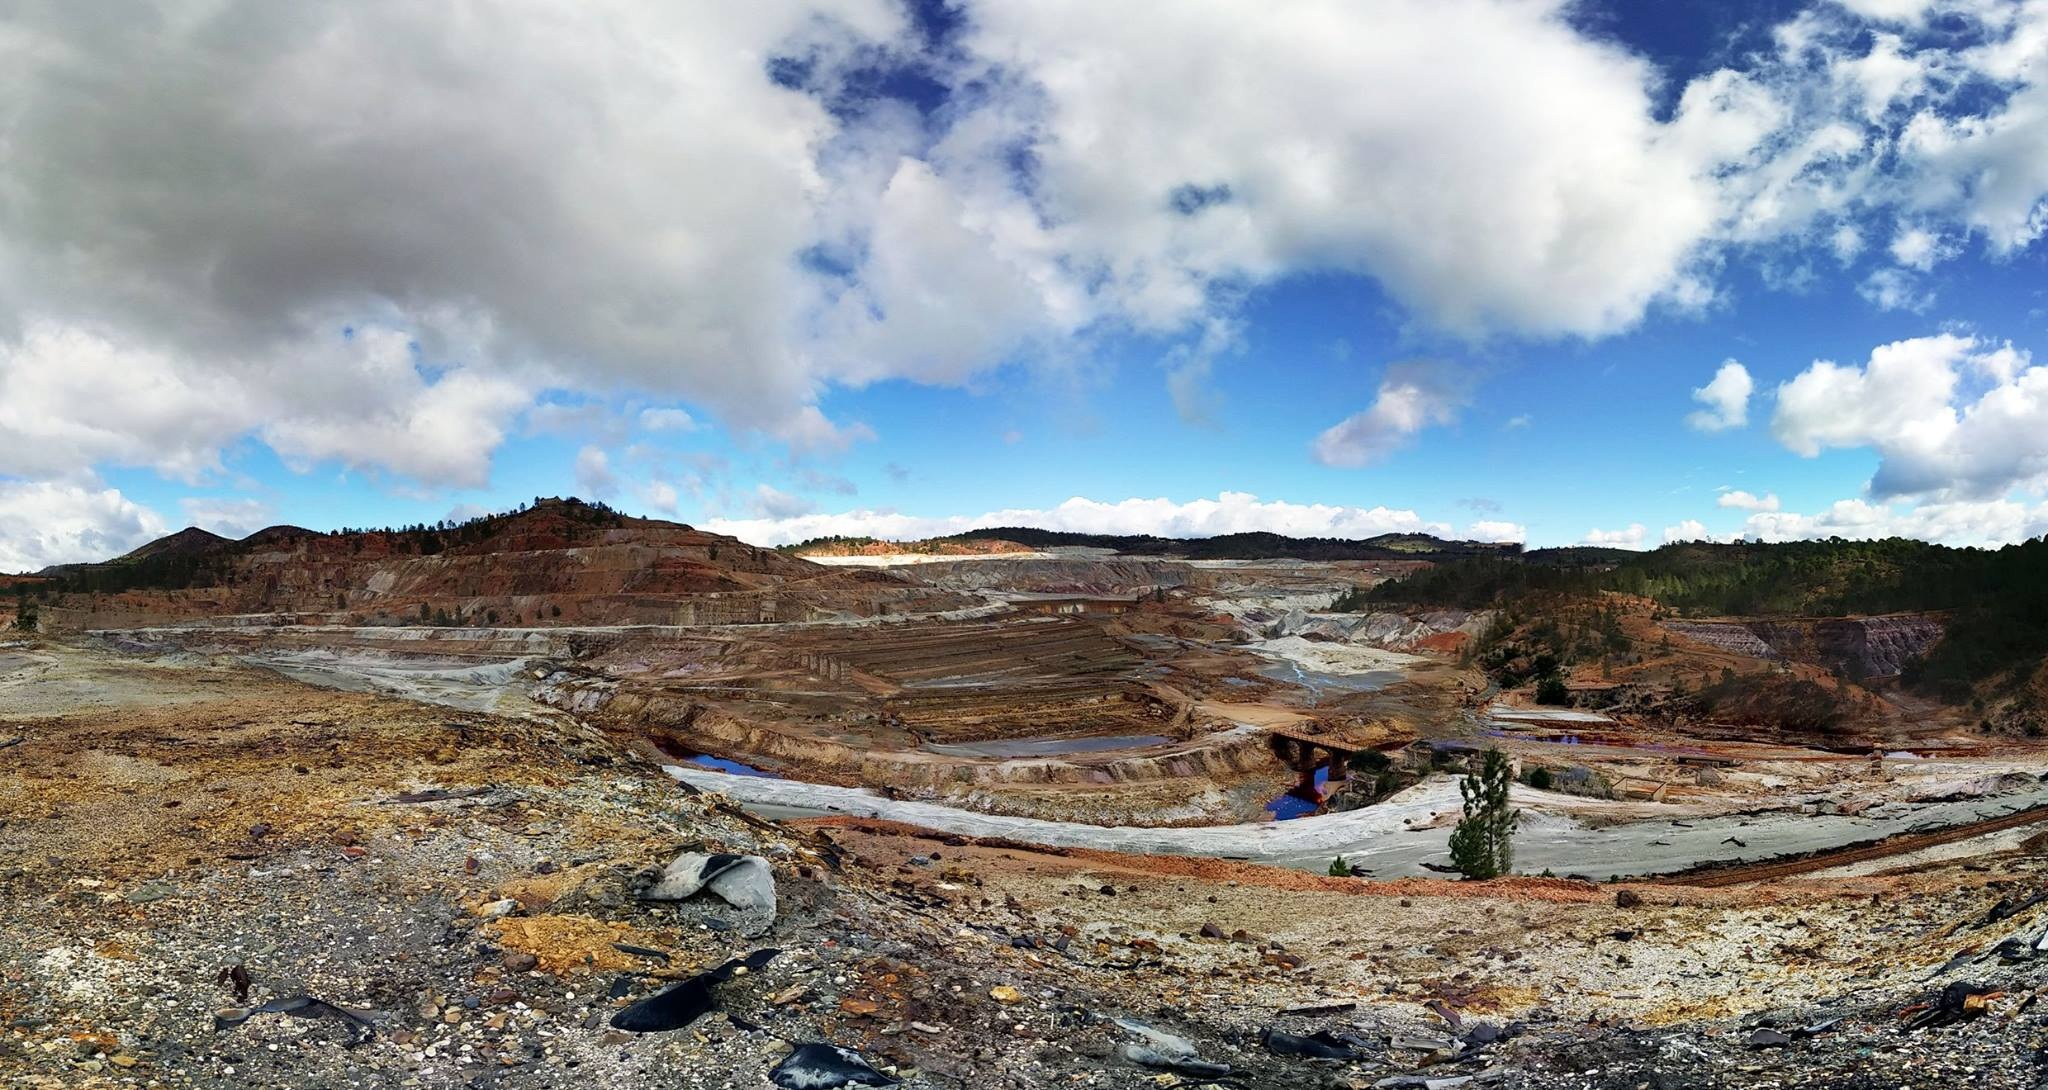
landscape, rock, wilderness, mountain, snow, cloud, valley, spain, geology, plateau, andalusia, landform, huelva, geographical feature, mountainous landforms, geological phenomenon, riotinto, nerva